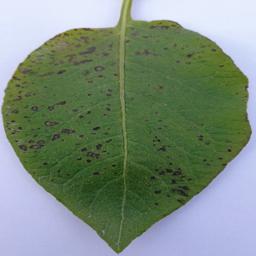
Etiqueta: Tizon_Temprano